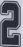
Number: 2